Idar-Oberstein

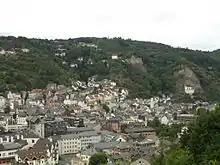
Panorama of the town

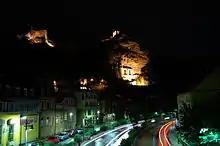
Idar-Oberstein at night

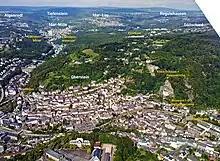
Aerial photograph

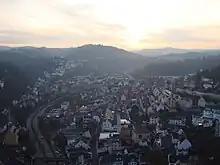
Overlooking Idar-Oberstein from Schloss Oberstein

Idar-Oberstein is a town in the Birkenfeld district in Rhineland-Palatinate, Germany. As a "Große kreisangehörige Stadt" (large city belonging to a district), it assumes some of the responsibilities that for smaller municipalities in the district are assumed by the district administration. Today's town of Idar-Oberstein is the product of two rounds of administrative reform, one in 1933 and the other in 1969, which saw many municipalities amalgamated into one. The various "Stadtteile" have, however, retained their original identities, which, aside from the somewhat more urban character encountered in Idar and Oberstein, tend to hark back to each centre's history as a rural village. Idar-Oberstein is known as a gemstone town, and also as a garrison town. It is also the largest town in the Hunsrück.